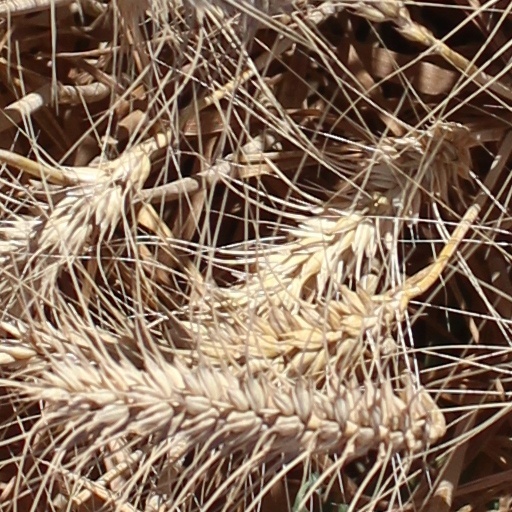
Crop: wheat